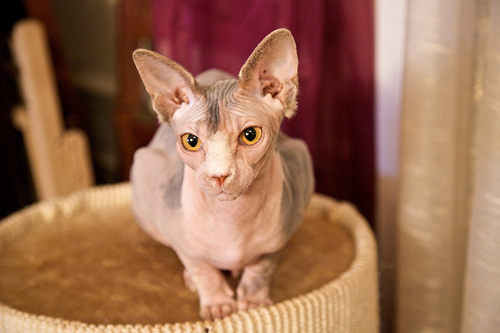
Animal: cat
Breed: sphynx